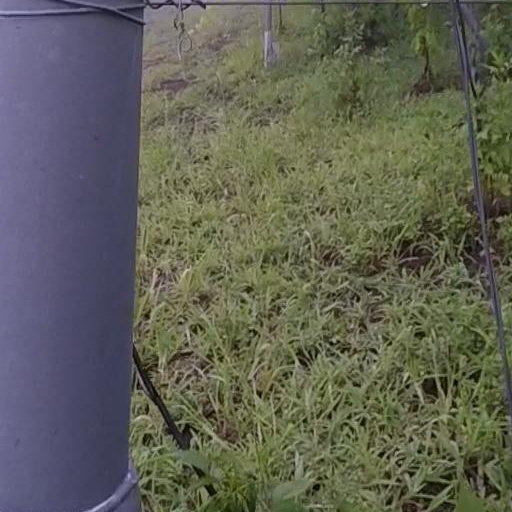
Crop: grape